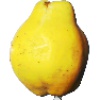
Label: Quince 1